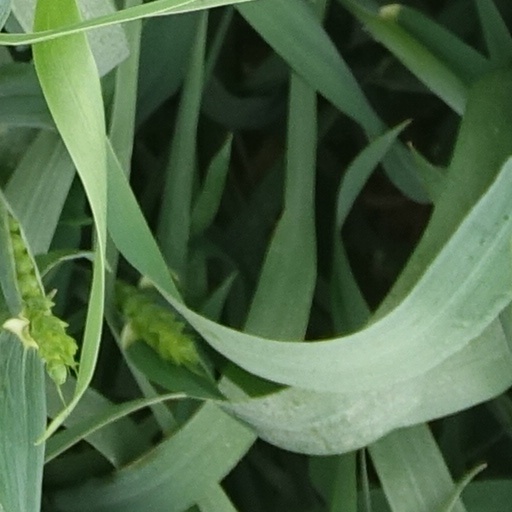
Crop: wheat